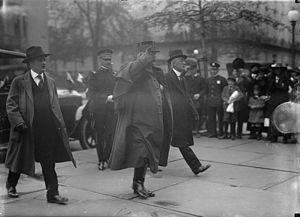
Joseph Joffre est un officier général français de la Première Guerre mondiale, né le 12 janvier 1852 à Rivesaltes et mort le 3 janvier 1931 à Paris 7ᵉ.